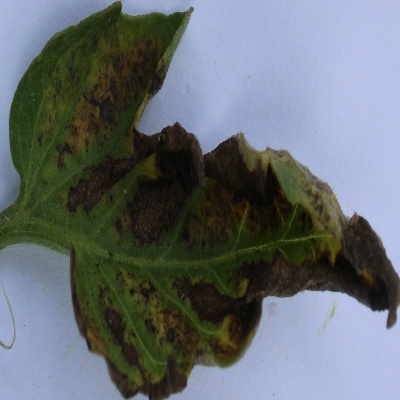
Crop: Tomato
Condition: septoria leaf spot